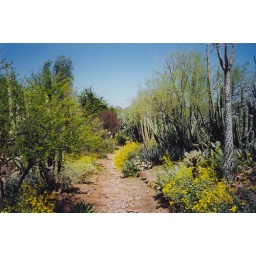
A shot of a gully within the Botanical Gardens. Desert flora this green is not very common.